Steeple Bumpstead

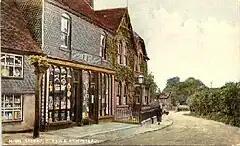
The Shopping Basket - Bowtells - (Then High Street) Chapel Street around 1930

There are many facilities in Steeple Bumpstead for residents including a local village store, a post office, a petrol station, and a library in the aforementioned Moot Hall. There are two pubs, "The Fox and Hounds" and "The Red Lion".